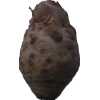
Label: celery